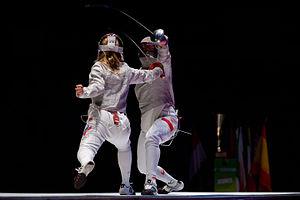
La Russe Yekaterina Dyachenko (à gauche) affronte la Polonaise Małgorzata Kozaczuk (à gauche) en quarts de finale au Trophée BNP-Paribas Grand Prix FIE, première étape de la Coupe du monde de sabre dames, à Orléans.